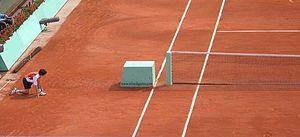
Les ramasseurs de balles de Roland-Garros, ou « ballos », sont des jeunes gens recrutés à l'occasion du tournoi de tennis de Roland-Garros pour ramasser les balles laissées sur le court par les compétiteurs après chaque session de jeu.
Jari est une série de bande dessinée créée par Raymond Reding, sur le thème du sport et de la jeunesse, principalement dans le monde du tennis.